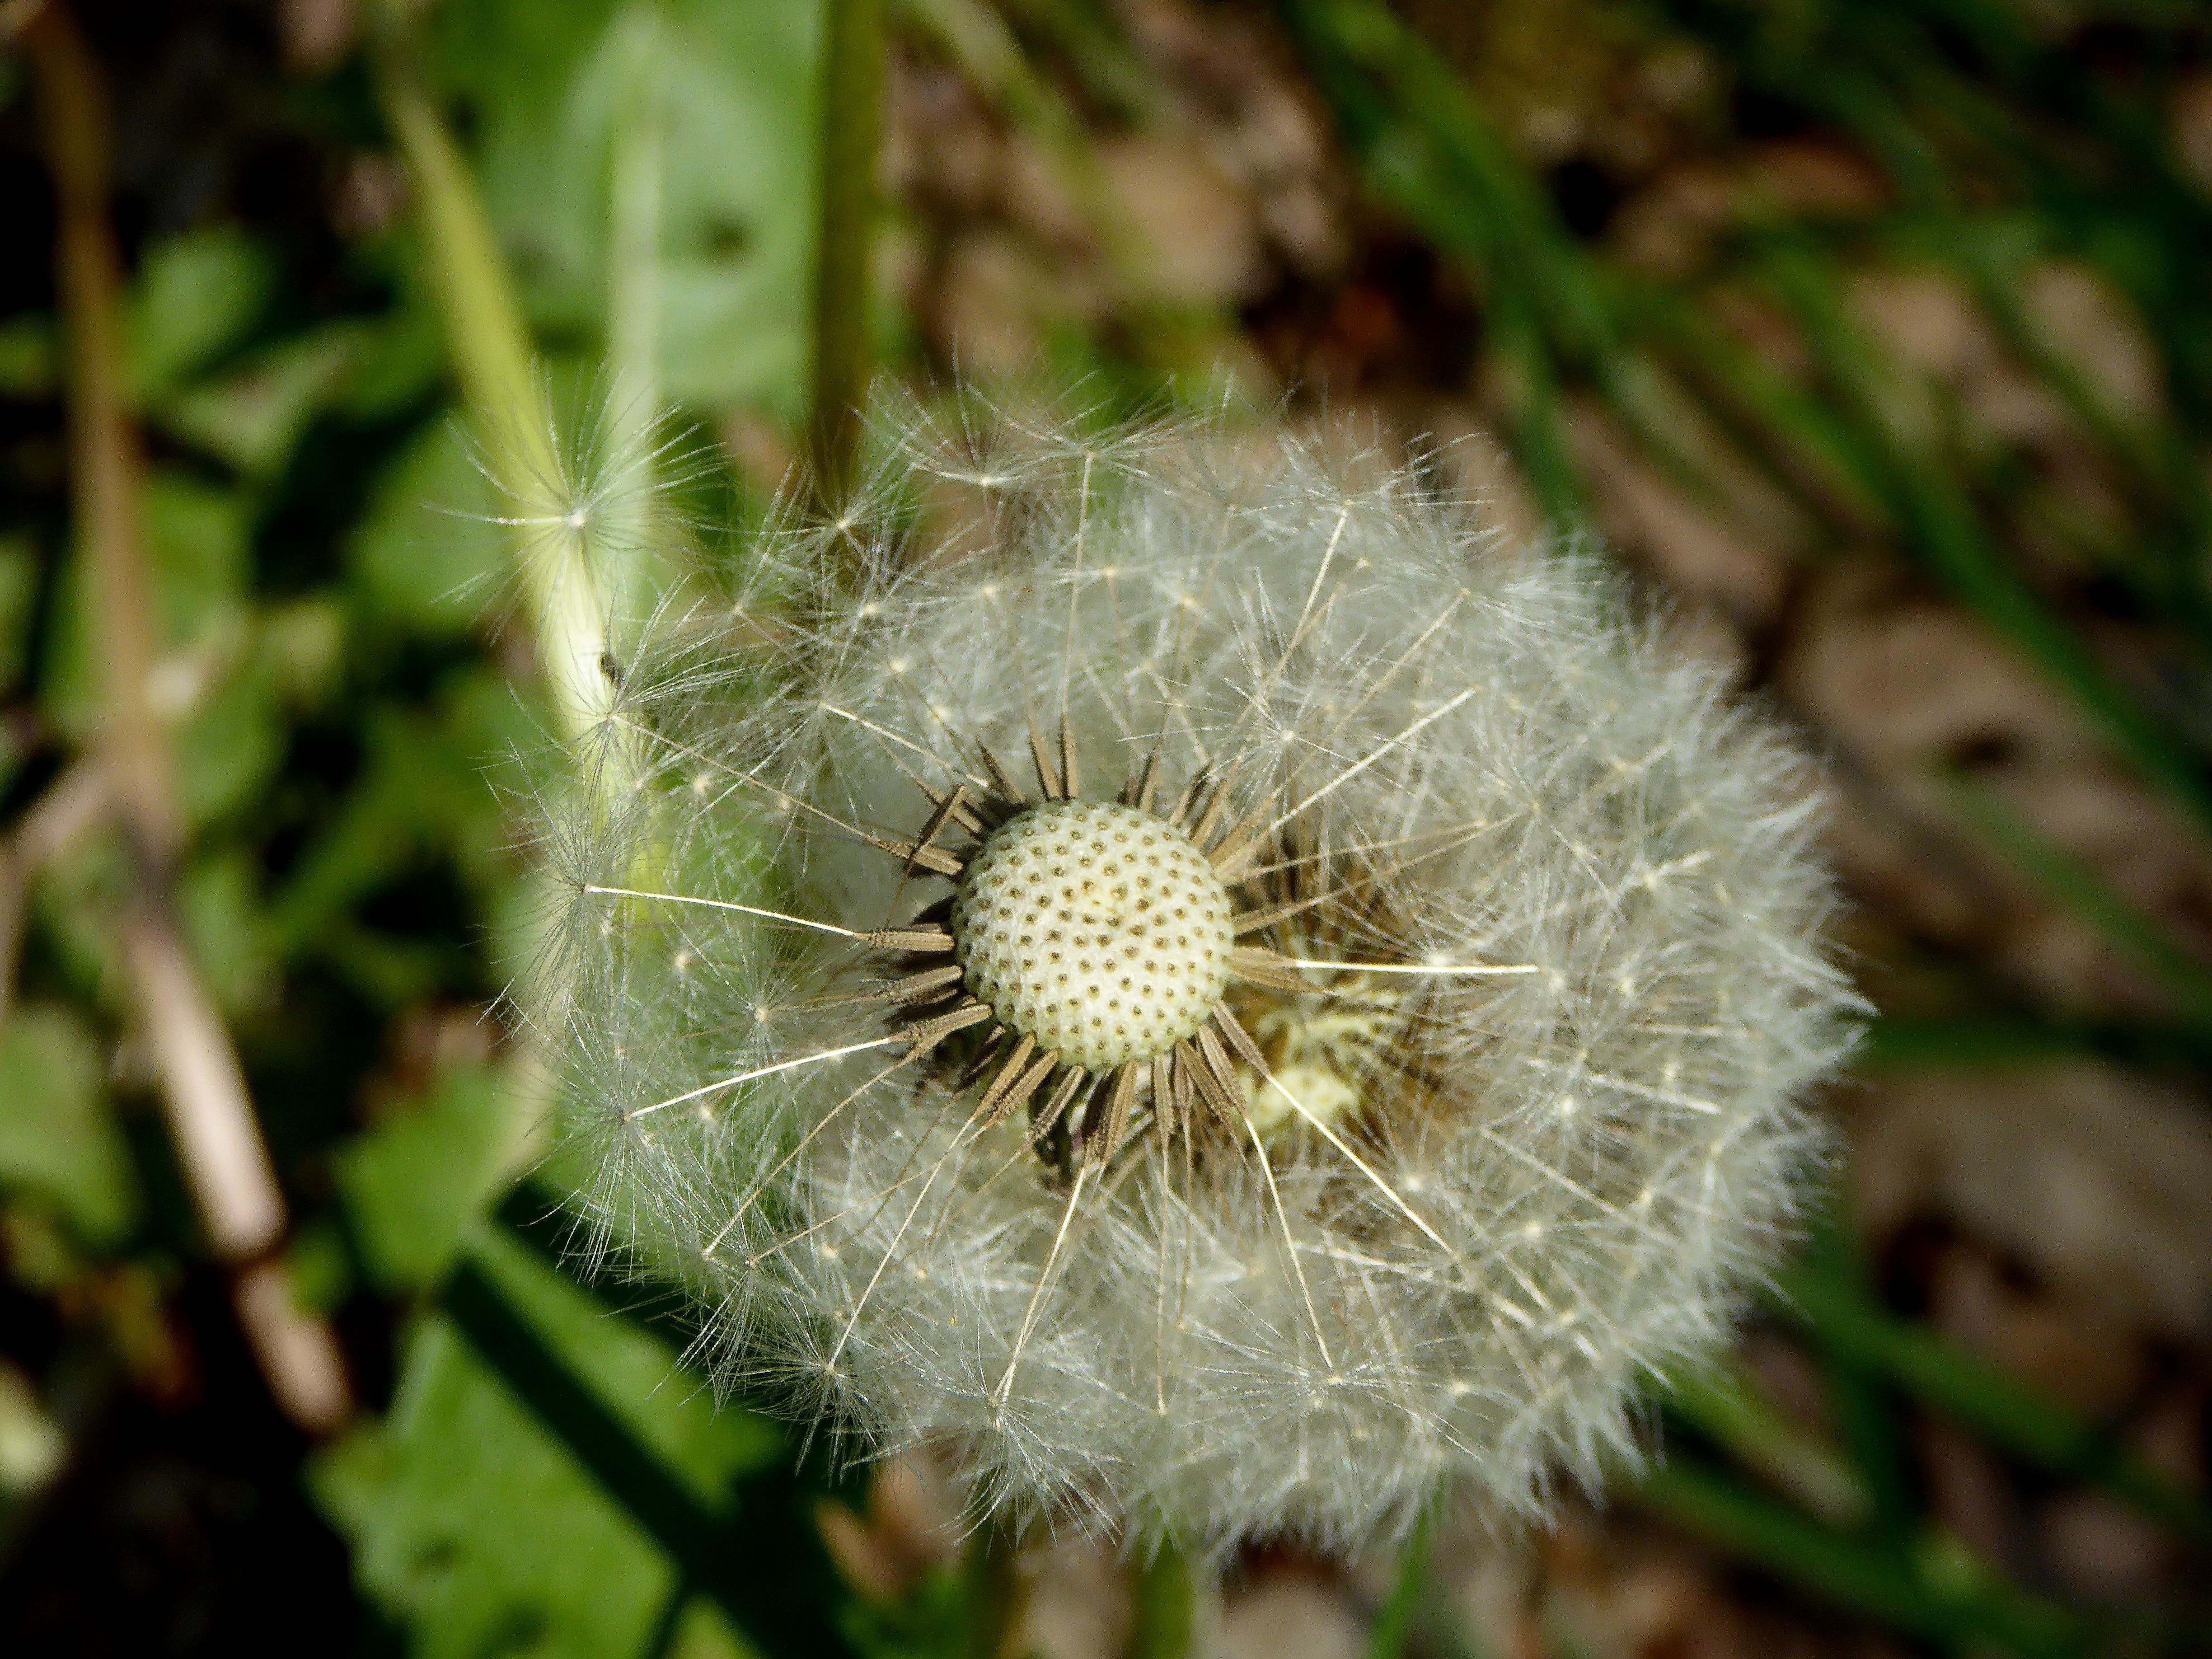
nature, plant, photography, dandelion, flower, produce, botany, close, flora, fauna, wildflower, close up, pointed flower, seeds, faded, macro photography, flowering plant, daisy family, plant stem, land plant, thorns spines and prickles